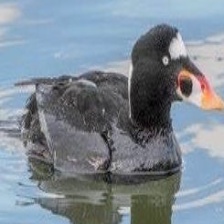
Species: SURF SCOTER
Scientific name: MELANITTA PERSPICILLATA
ImageNet parent category: drake